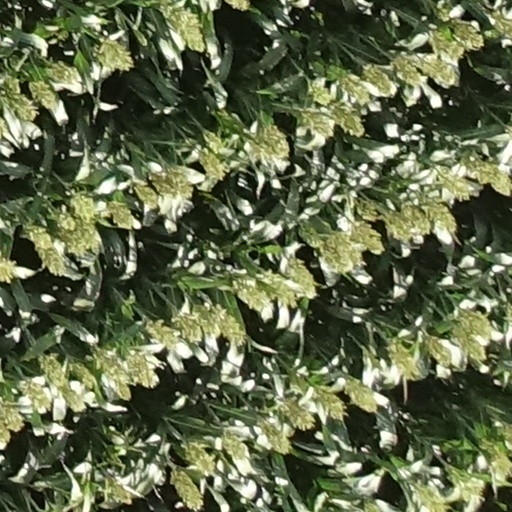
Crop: sorghum